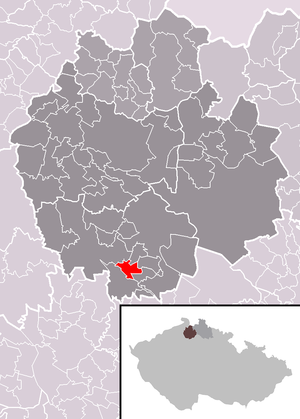
Ždírec est une commune du district de Česká Lípa, dans la région de Liberec, en République tchèque. Sa population s'élevait à 123 habitants en 2018.